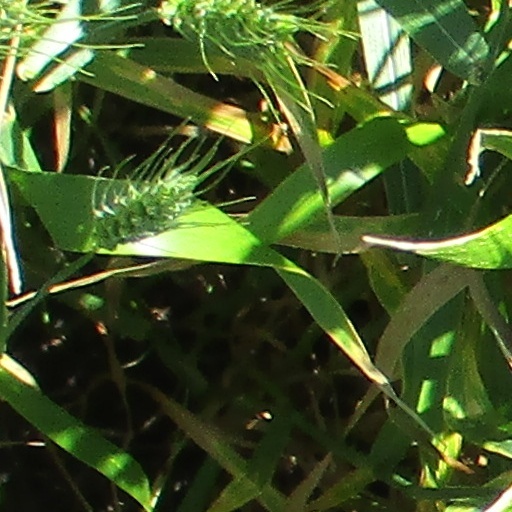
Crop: wheat